Peter Naur

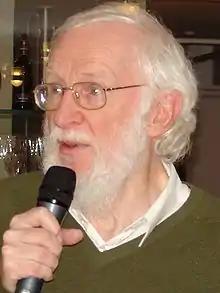
Naur in 2008

Peter Naur (25 October 1928 – 3 January 2016) was a Danish computer science pioneer and 2005 Turing Award winner. He is best remembered as a contributor, with John Backus, to the Backus–Naur form (BNF) notation used in describing the syntax for most programming languages. He also contributed to creating the language ALGOL 60.